Blenheim Palace

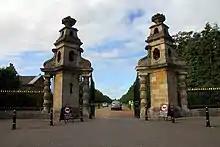
The Hensington Gates the main entrance to Blenheim Park 1709 by Hawksmoor

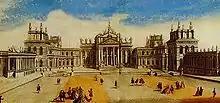
An 18th-century engraving showing The Great Court

The precise responsibility for the funding of the new house has always been a debatable subject, unresolved to this day. The house as a reward was mooted within months of the Battle of Blenheim, at a time when Marlborough was still to gain many further victories on behalf of the country. That a grateful nation led by Queen Anne wished and intended to give their national hero a suitable home is beyond doubt, but the exact size and nature of that house is questionable. A warrant dated 1705, signed by the parliamentary treasurer the Earl of Godolphin, appointed Vanbrugh as architect and outlined his remit. Unfortunately for the Churchills, nowhere did this warrant mention Queen or Crown.